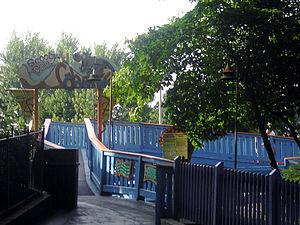
Adventureland
Le Kings Dominion est un parc d'attractions de 160 hectares situé à Doswell, situé à 37 km au nord de Richmond en Virginie, aux États-Unis, et à 134 km au sud de Washington DC, sur la route inter-états 95. Le parc est actuellement la propriété de Cedar Fair Entertainment, et faisait partie de l'ancienne chaîne Paramount Parks que Cedar Fair racheta à CBS Corporation le 30 juin 2006.